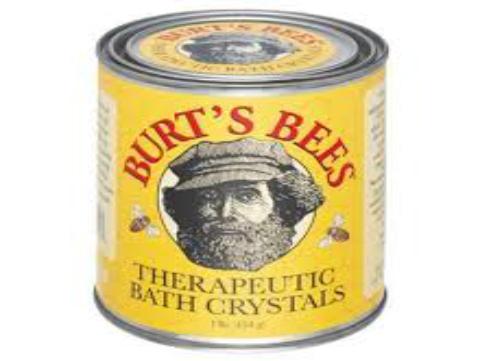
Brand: Burt's Bees
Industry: Necessities